Genetic incompatibility

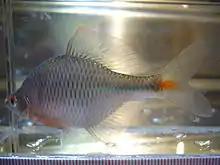
"Rhodeus ocellatus"

One example of how indirect non additive genes impact fertility comes from a team of researchers who investigated how female "rhodeus ocellatus" (rosy bitterlings) employ mate choice and the role of the MHC gene in that decision. After allowing females and males to mate, they collected DNA from all the adult bitterlings as well as their offspring. The data showed that females were more likely to choose males whose MHC gene was dissimilar to theirs. The offspring that came from a pair who had dissimilar MHC genes had higher survival rates. Although these researchers did not test this theory, they speculated that perhaps during the male's courtship, he dissipates odor cues from the MHC gene that assist the female in her decision-making process